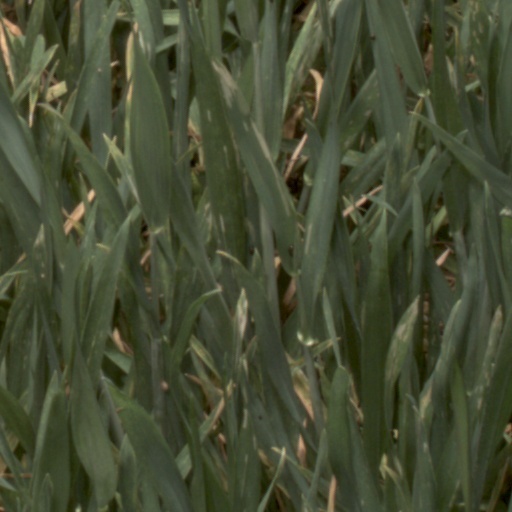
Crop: wheat